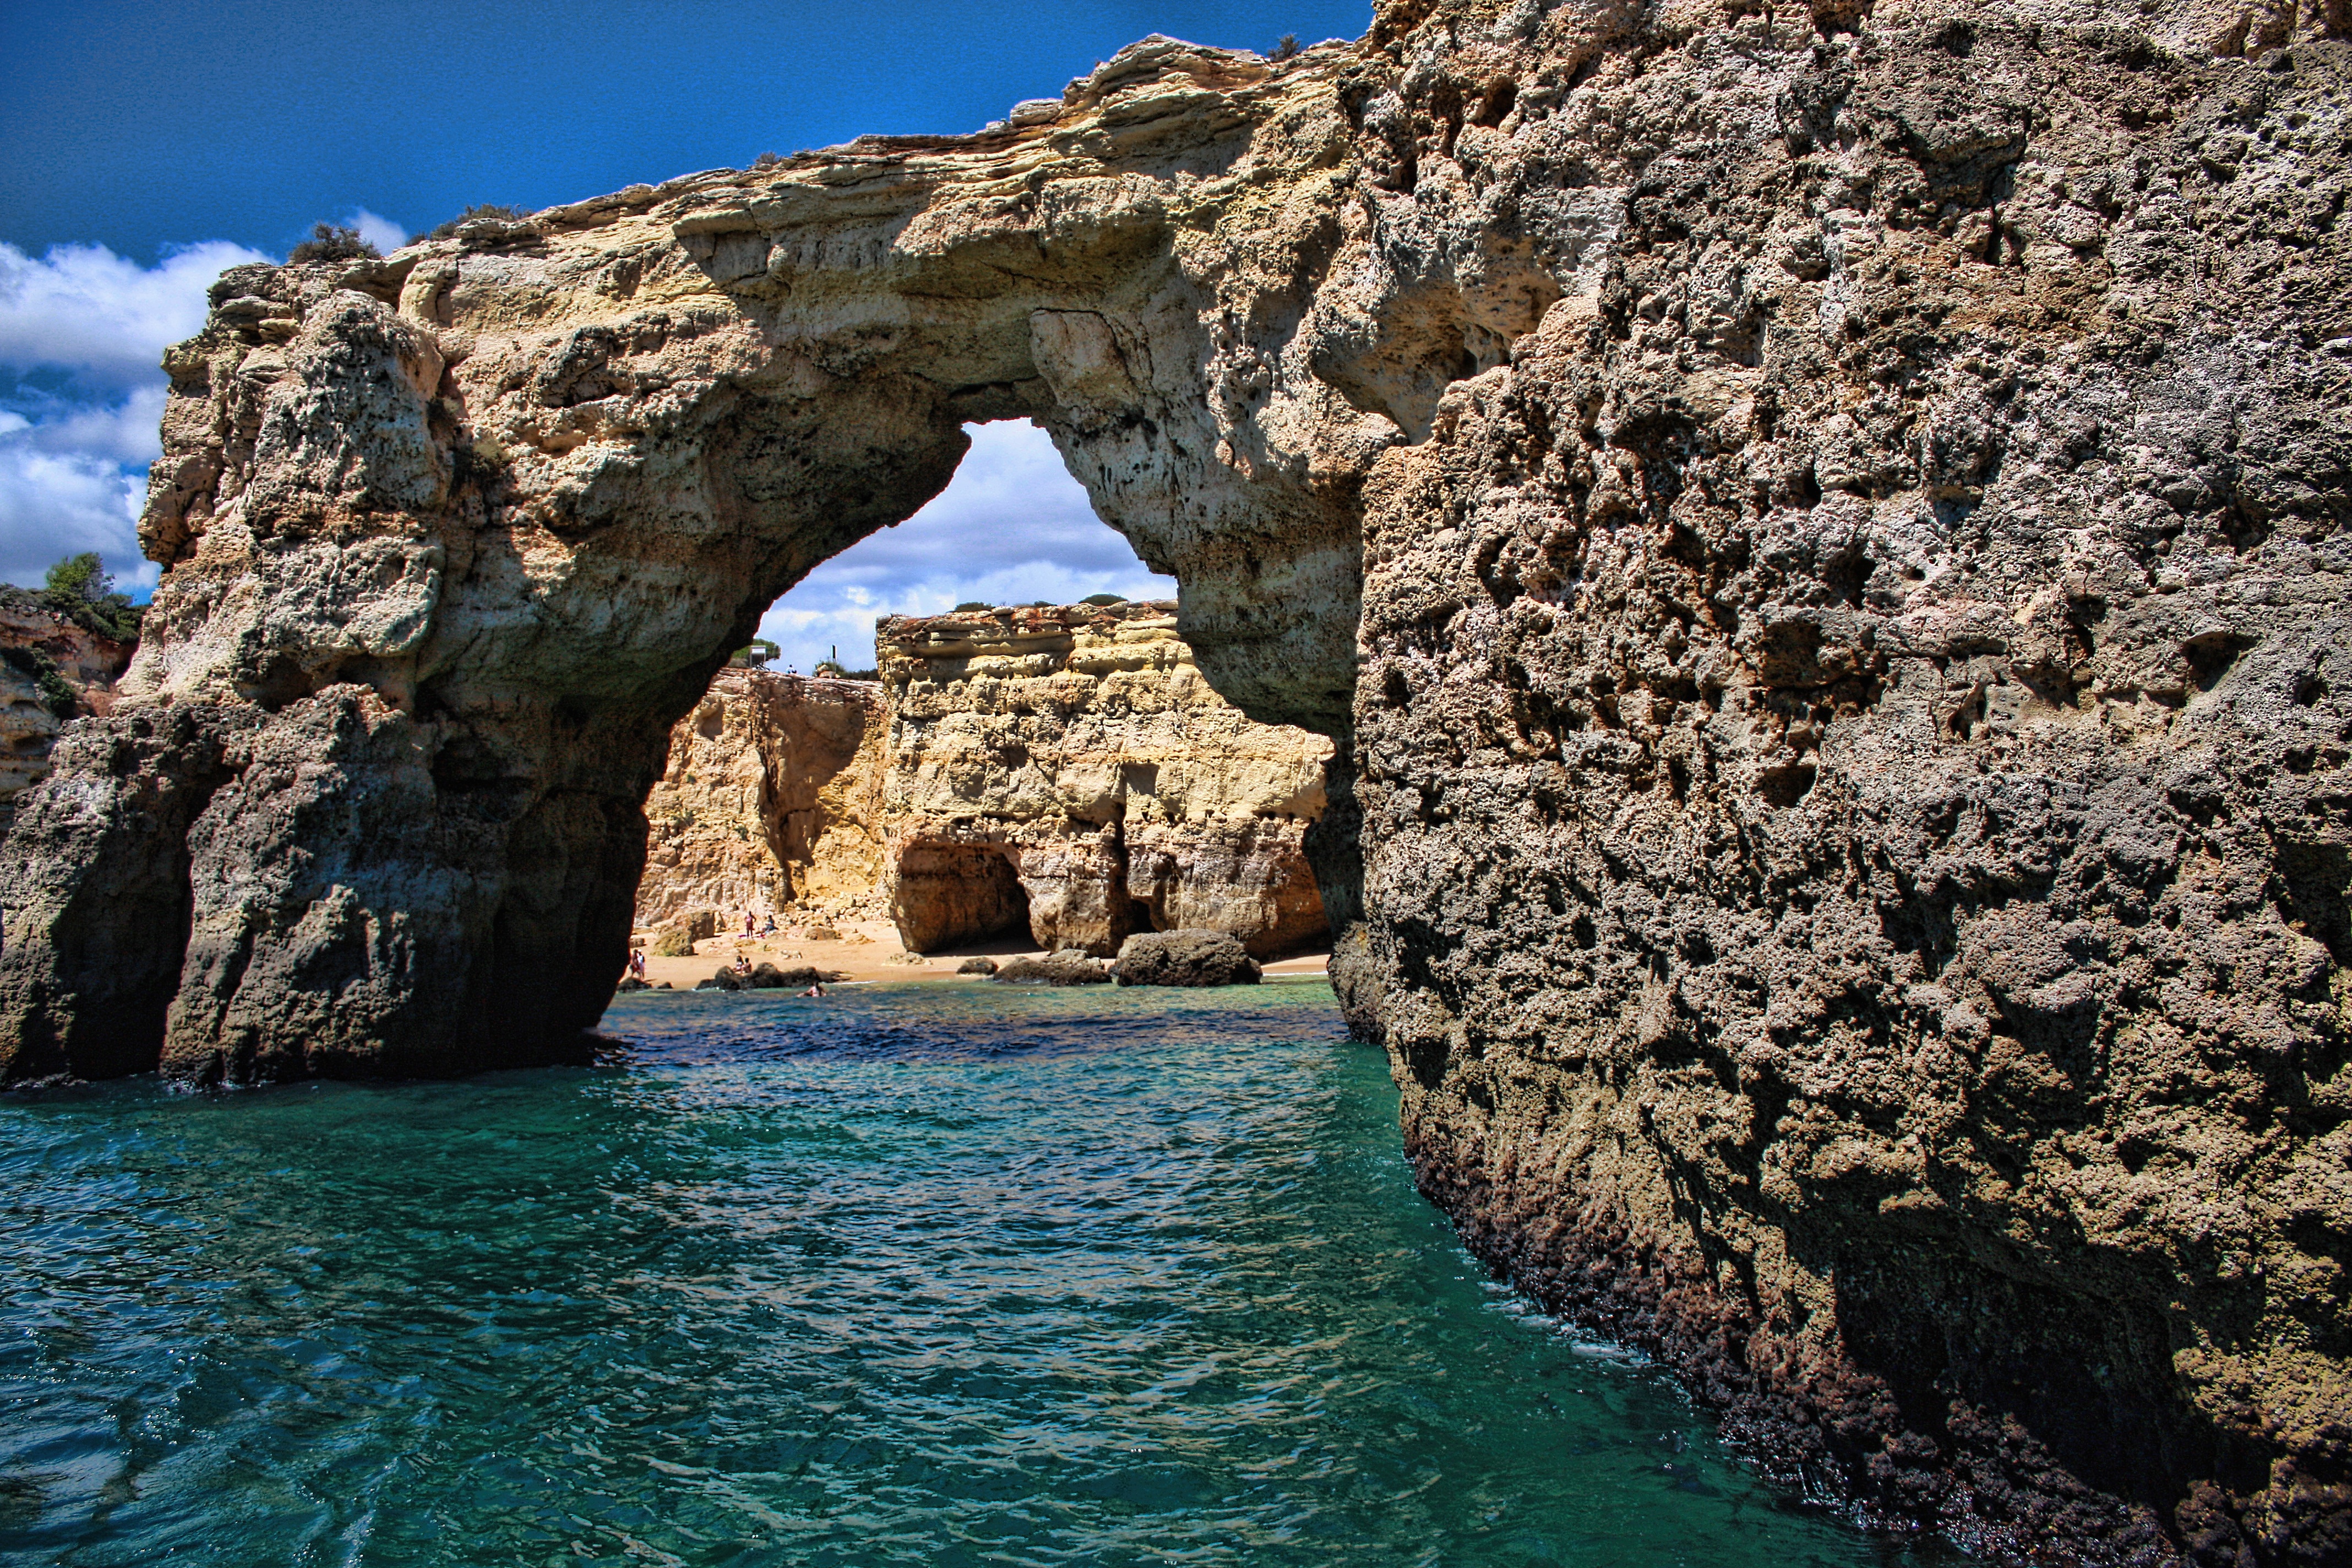
sea, coast, rock, formation, cliff, arch, bay, terrain, cape, wadi, landform, natural arch, sea cave, geographical feature